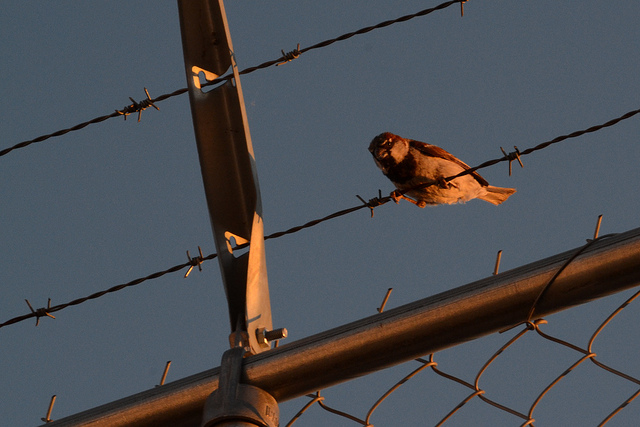
user: Given an image and a question. Answer the question in a short answer. Question: What is the purpose of the burrs on the wire? Short Answer:
assistant: security